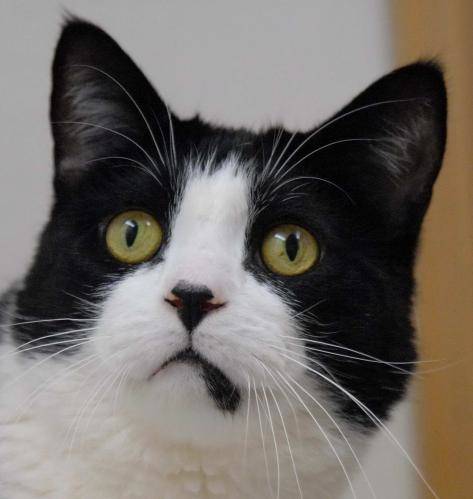
Label: cat